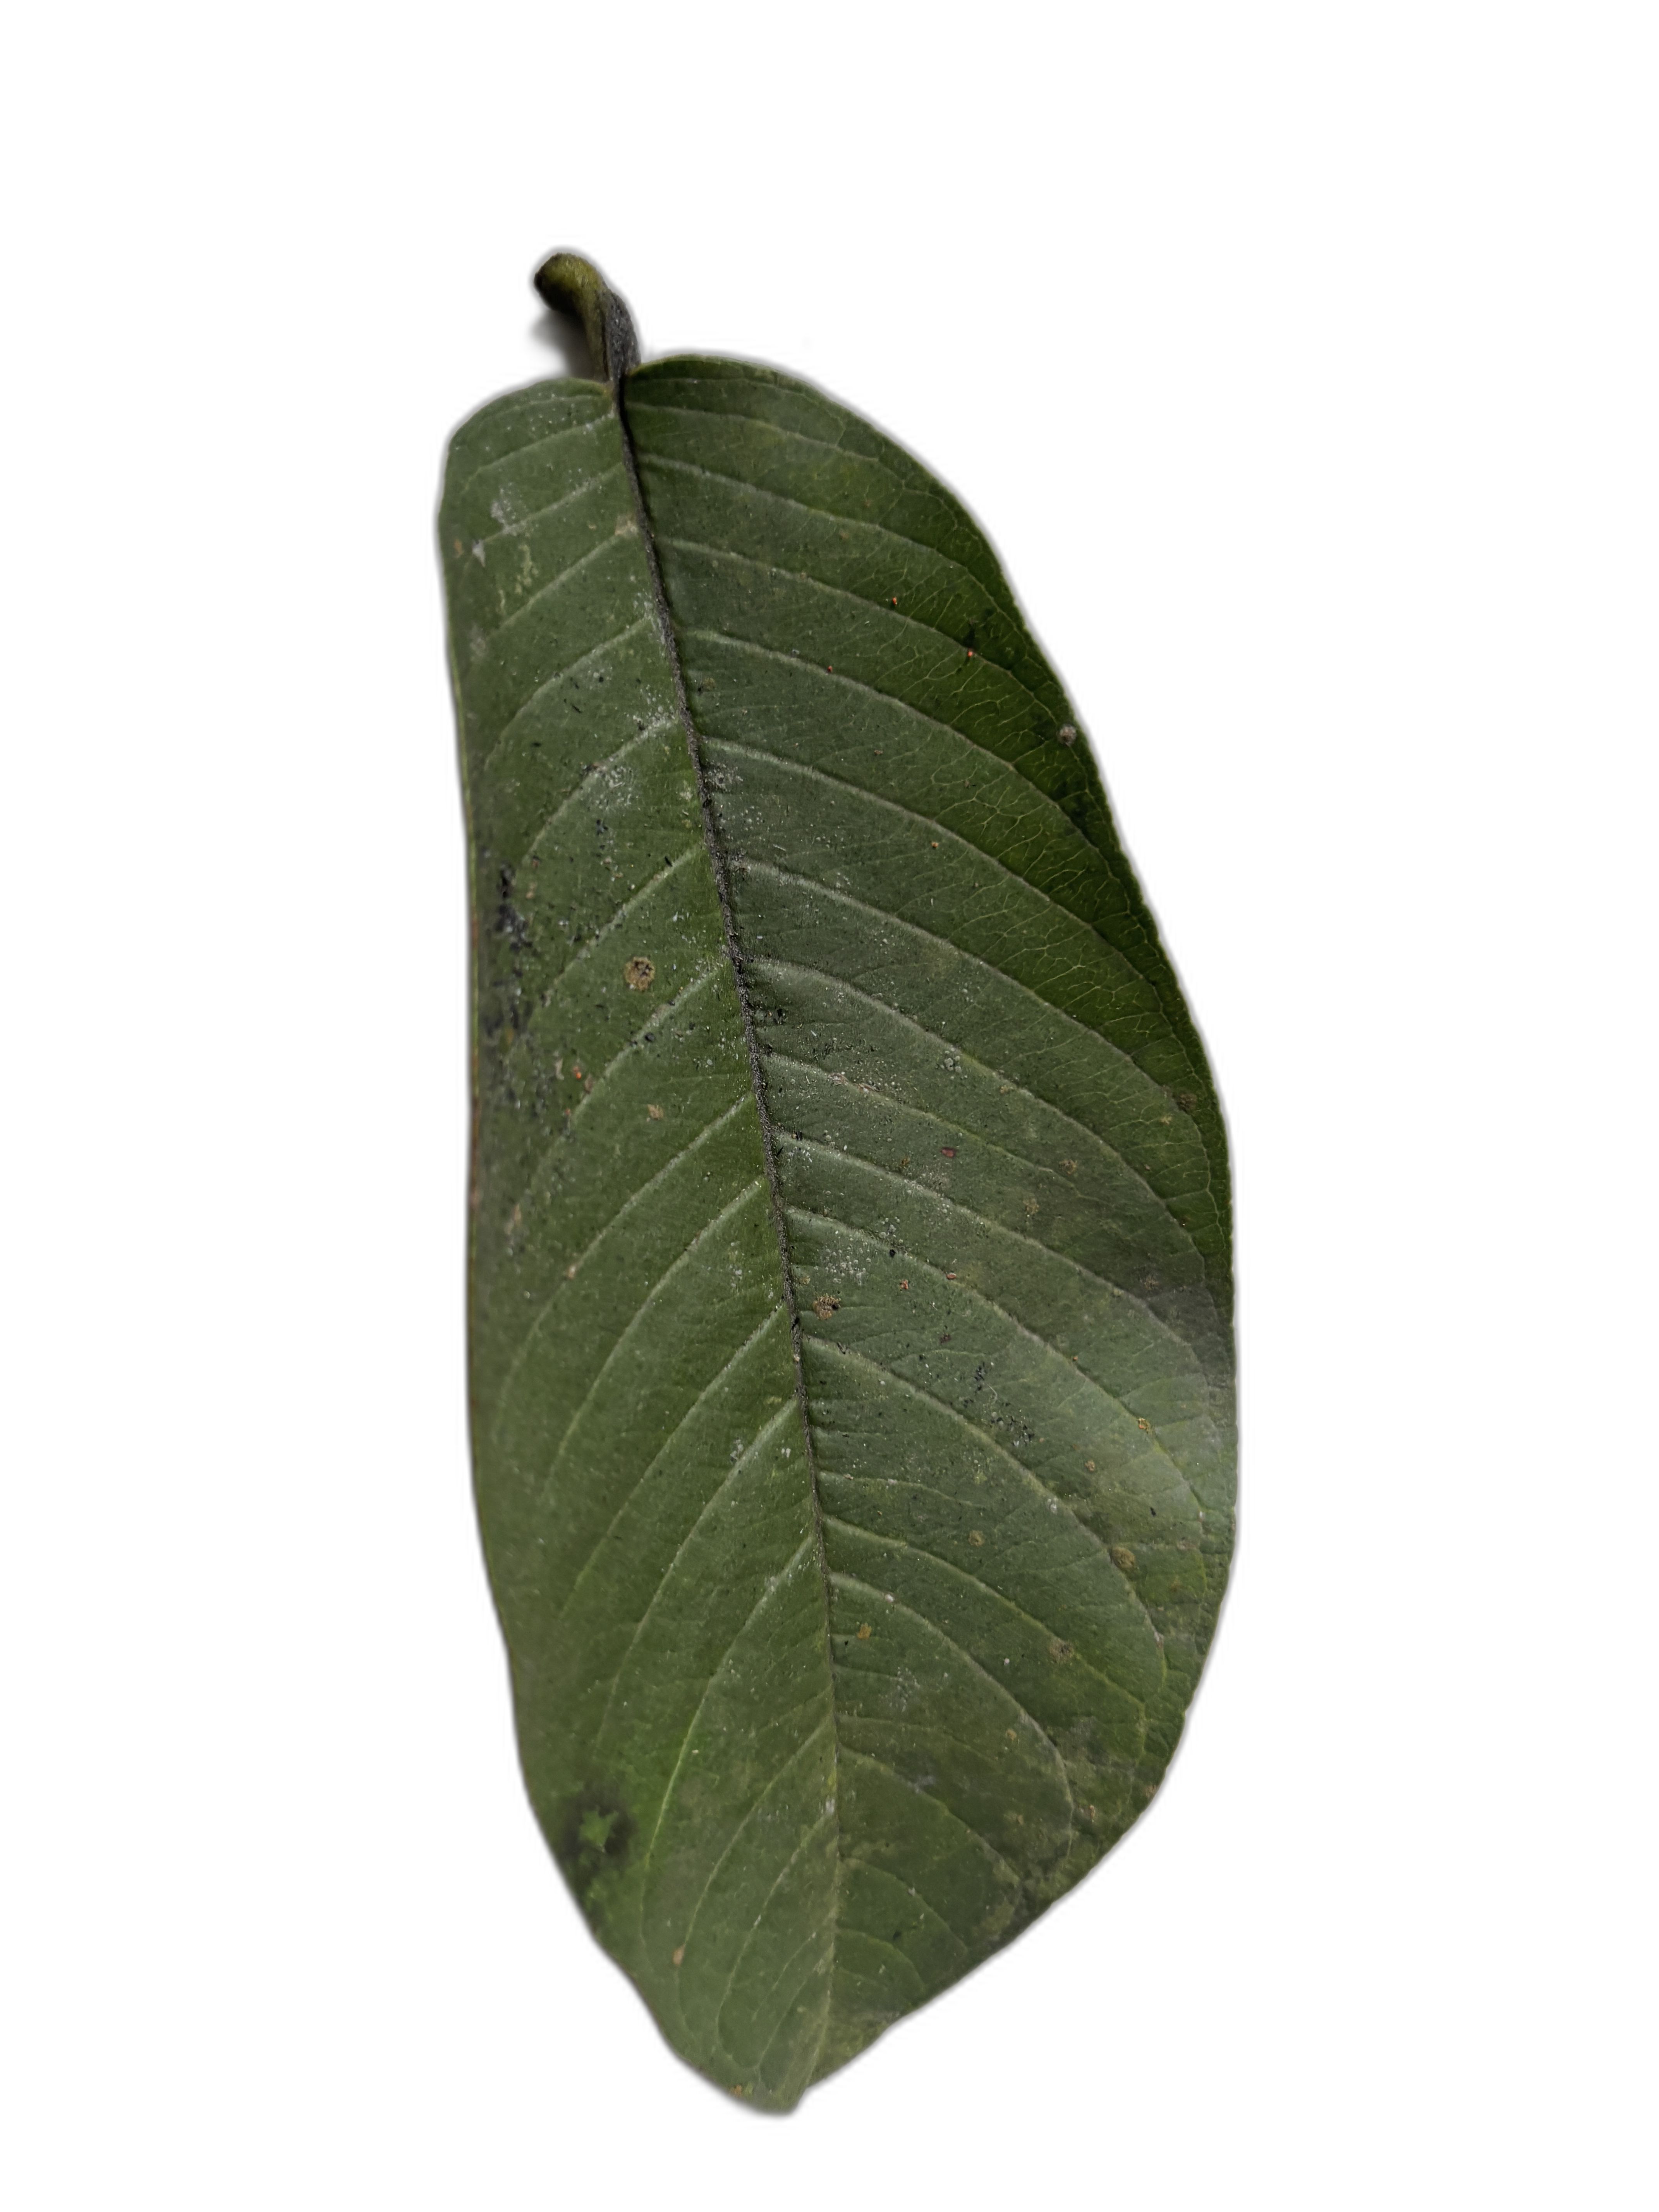
Plant part: leaf
Disease: Healthy